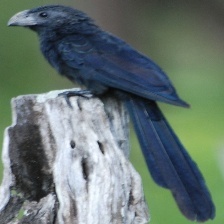
Species: GROVED BILLED ANI
Scientific name: CROTOPHAGA SULCIROSTRIS